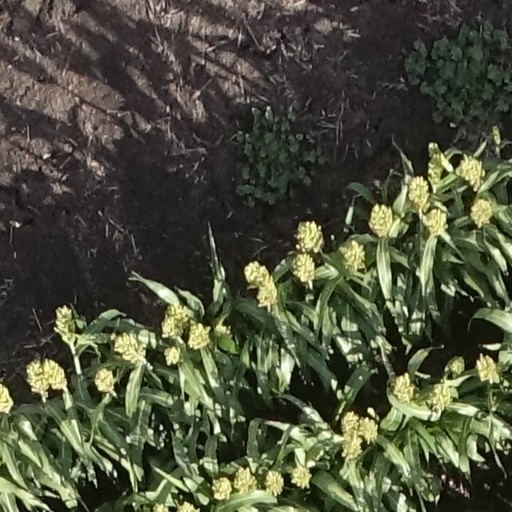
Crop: sorghum